Carlos Ischia

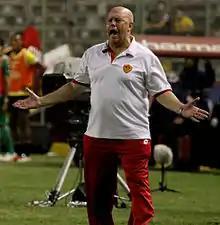
Ischia as a coach of Aucas in 2015

Carlos Luis Ischia (born 28 October 1956) is an Argentine football manager and former player who played as a defender.